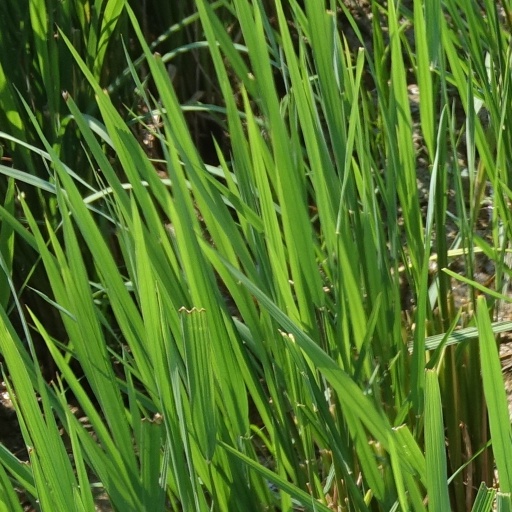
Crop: rice